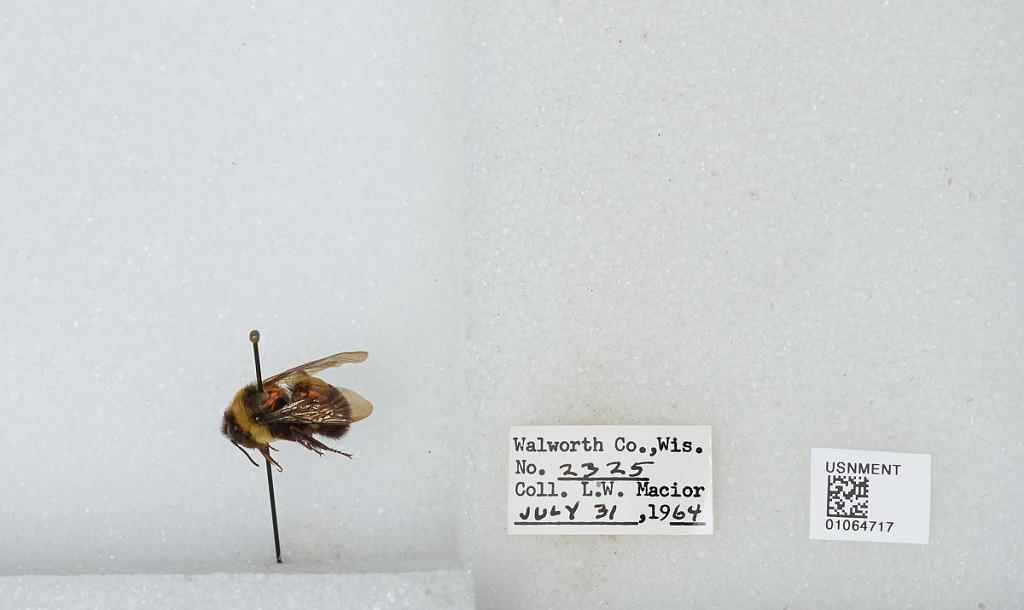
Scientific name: Bombus (Bombus) affinis Cresson
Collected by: L. Macior
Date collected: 1964-7-31
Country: United States
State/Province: Wisconsin
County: Walworth
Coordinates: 42.67, -88.54